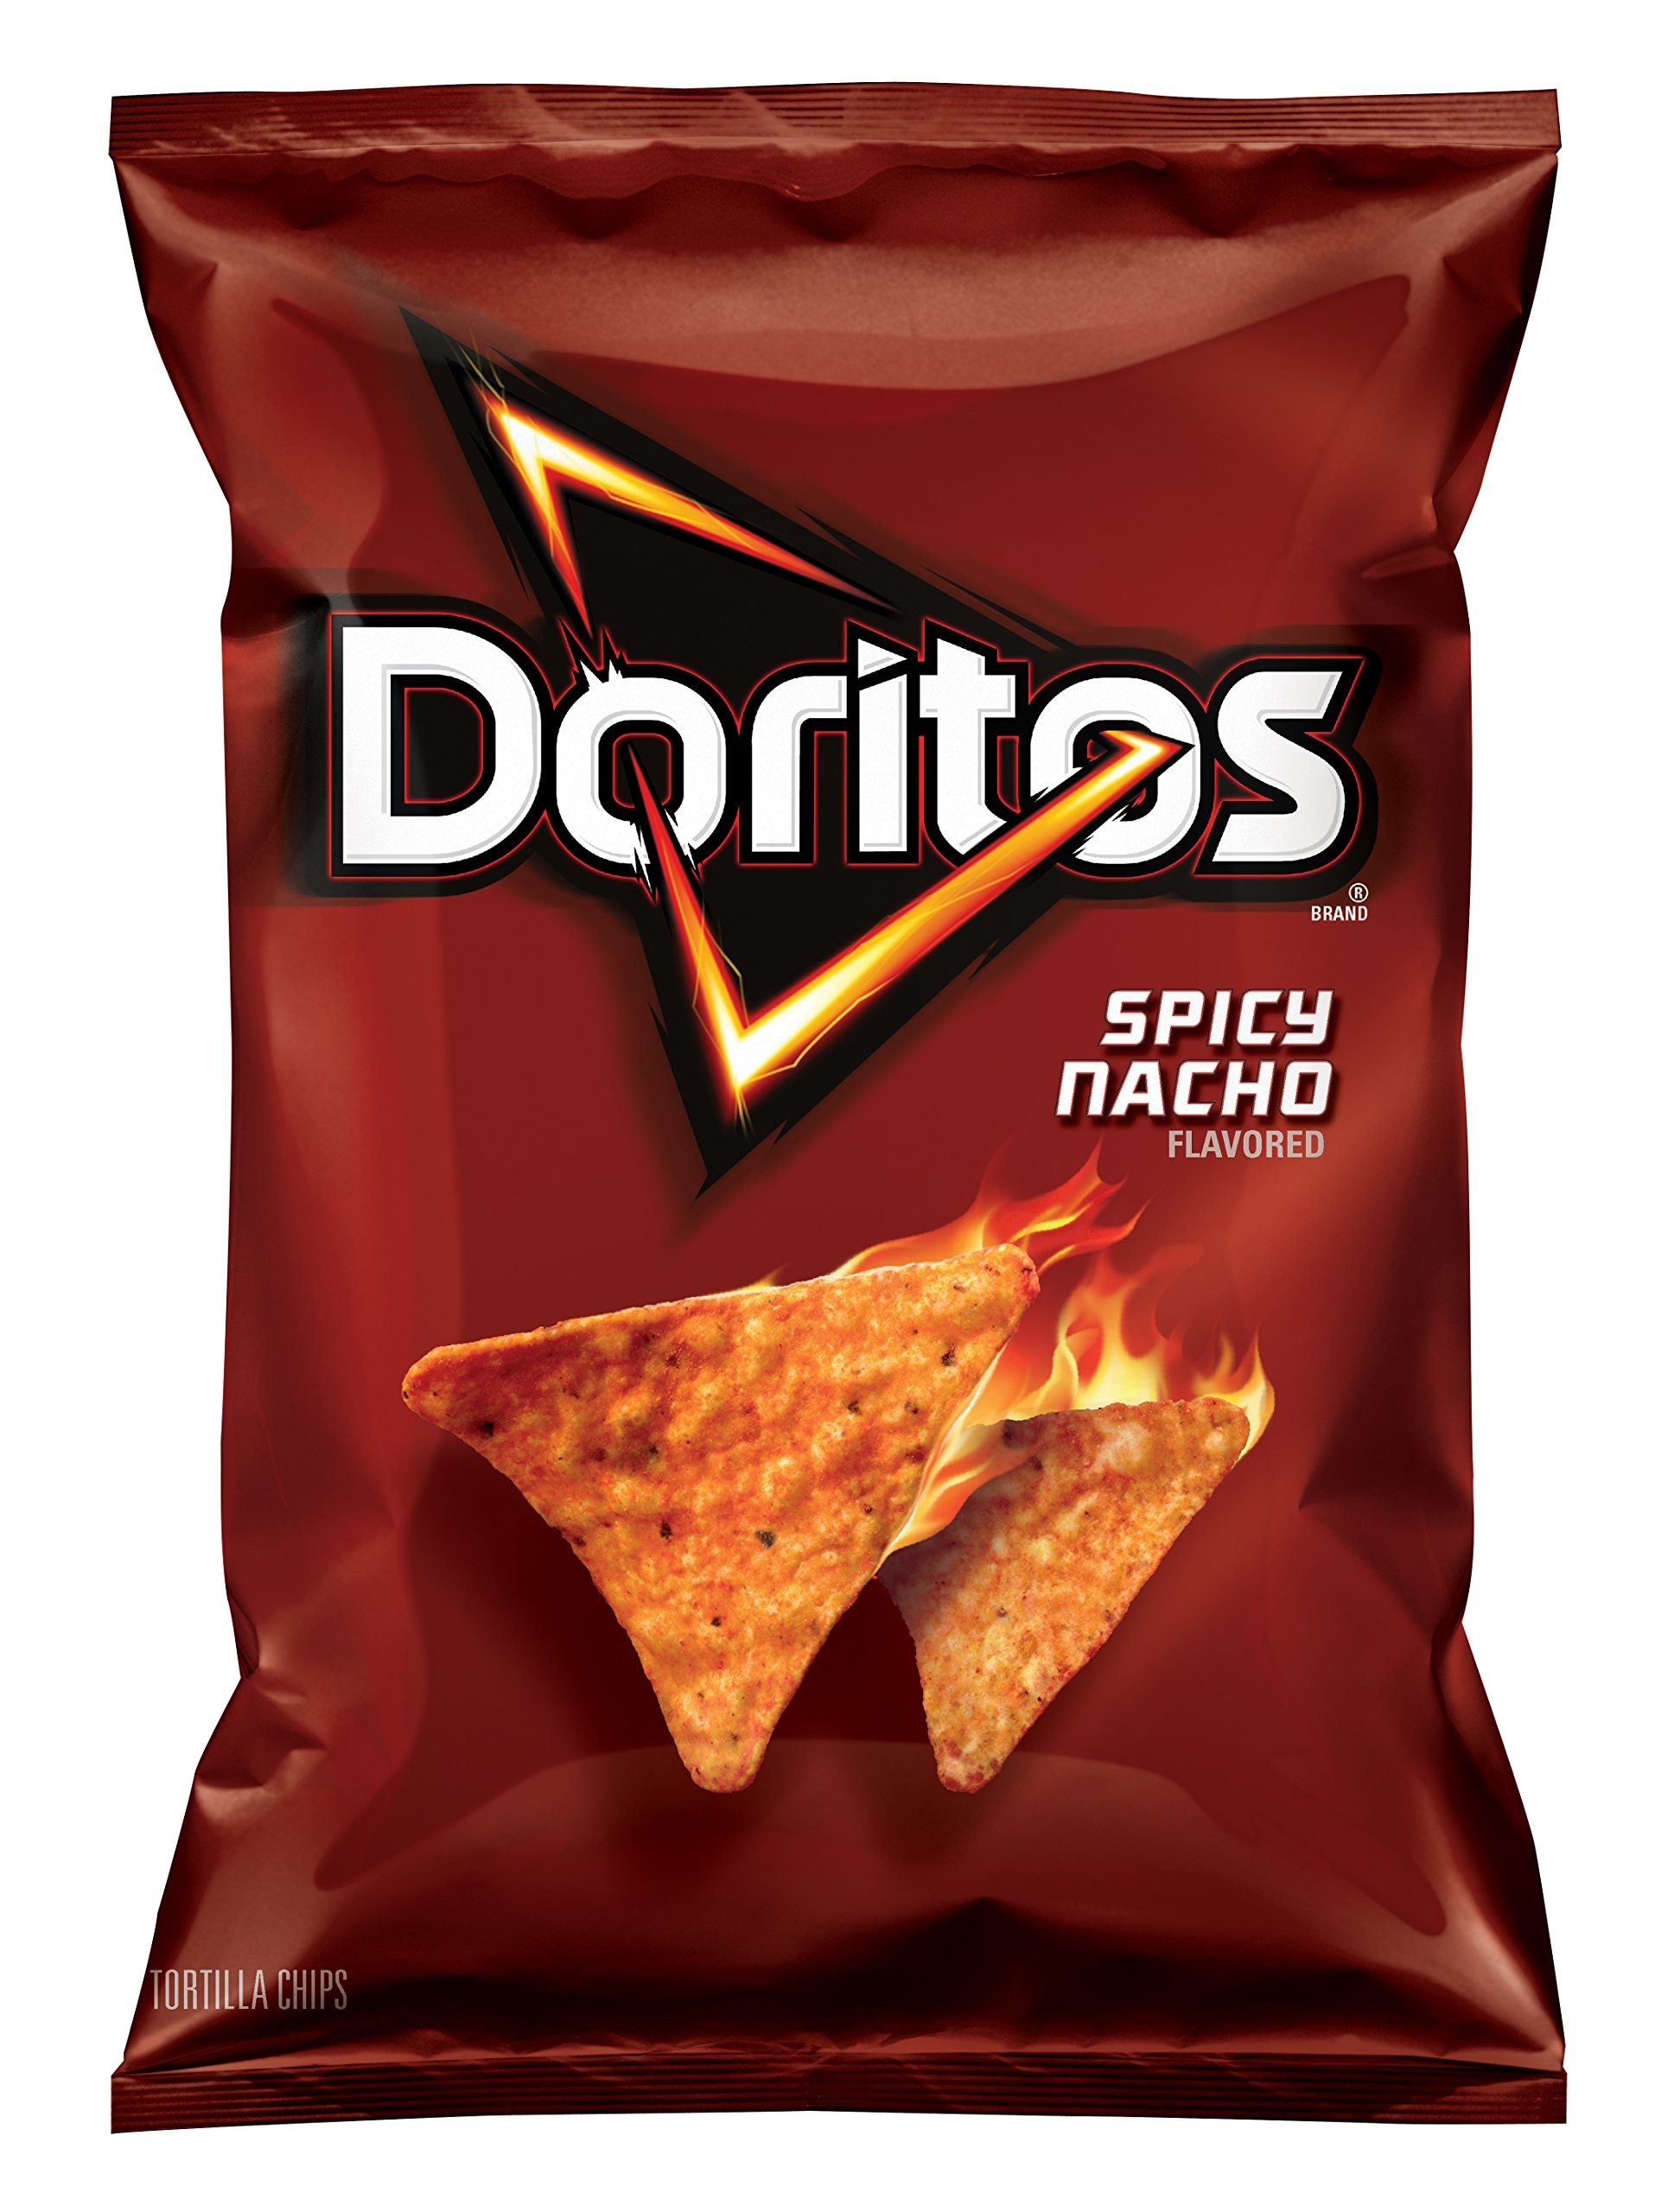
Item Name: Doritos Spicy Nacho Flavored Tortilla Chips, 9.75 Ounce
Bullet Point 1: 9.75 oz. Bag of Doritos spicy nacho flavored tortilla chips
Bullet Point 2: Spicy nacho flavor for a bold snack
Bullet Point 3: These tasty tortilla chips makes an awesome snack
Bullet Point 4: Crunchy chips and boldness make Doritos snacks awesome
Value: 9.75
Unit: Ounce

Price: 5.49